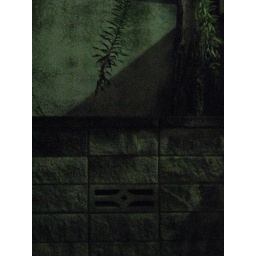
grass in wall